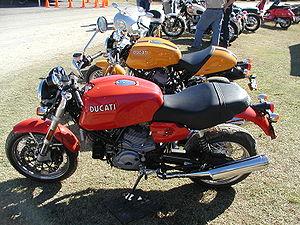
La gamme Sport Classic est une gamme de trois motocyclettes, construites par l'usine italienne Ducati.